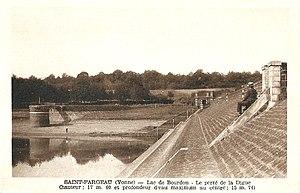
Perré en pierres maçonnées, à forte pente et à plusieurs degrés.
Un perré est un revêtement en pierre sèche ou en pierre liée que l'on aménage au pied ou sur le flanc d'un talus sujet à des glissements ou d'une tranchée susceptible d'être dégradée par les eaux.